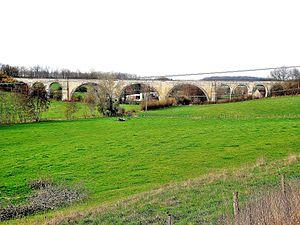
Ancien viaduc du tram, au lieu-dit ""saut de Corneille""."
Cognières est une commune française située dans le département de la Haute-Saône, en région Bourgogne-Franche-Comté.